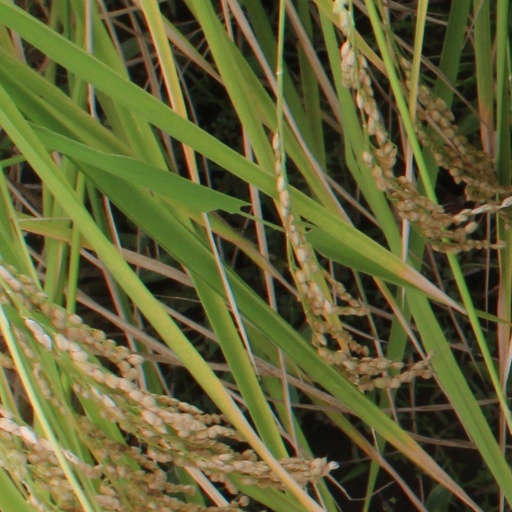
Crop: rice